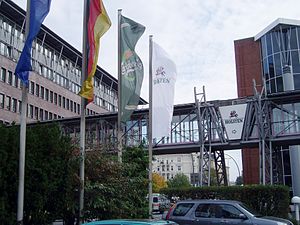
Holsten Brauerei
Holstens hovedsæde i Hamborg
Holsten Brauerei AG er et nordtysk bryggeri, der blev grundlagt 1879 i Hamborg-forstaden Altona.